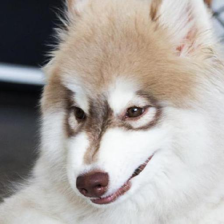
Label: animals